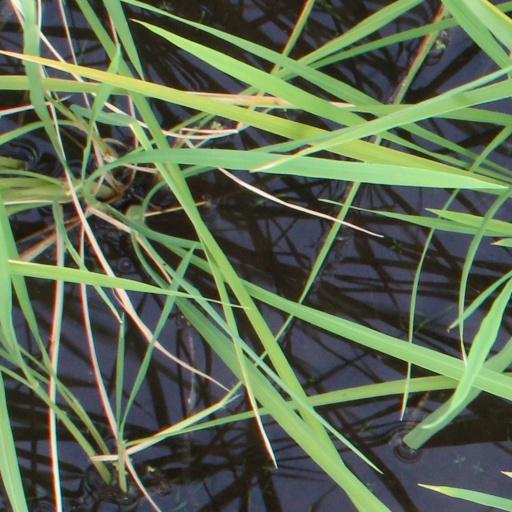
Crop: rice